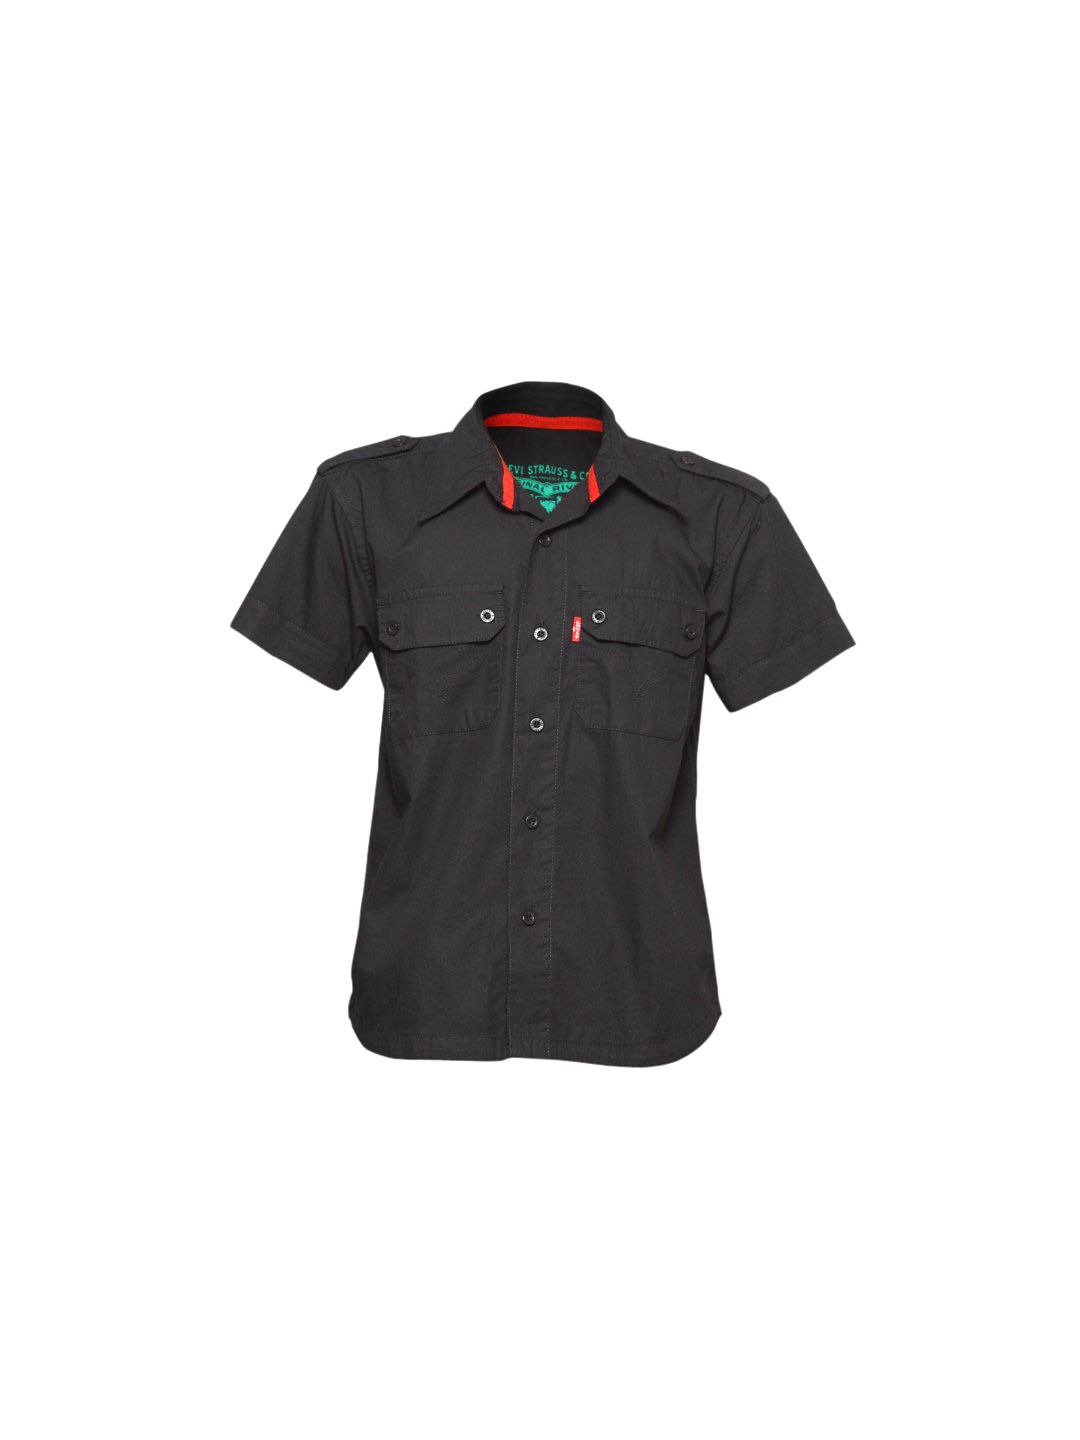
Levis Kids Boy's Caspian Black Kidswear
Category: Apparel / Topwear / Shirts
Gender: Men
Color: Black
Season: Summer 2011
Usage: Casual